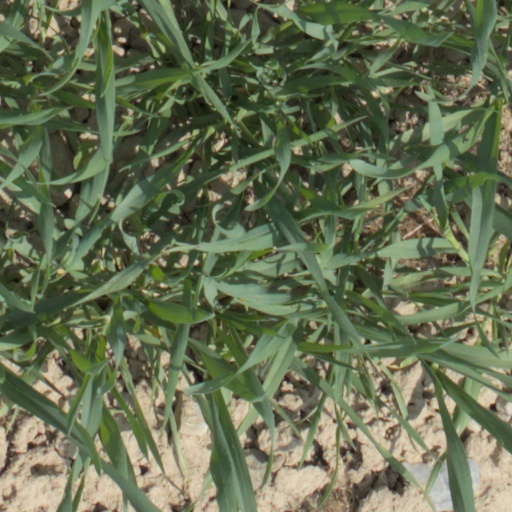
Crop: wheat